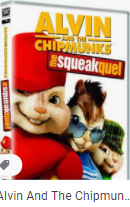
Portrait style: Cartoon Portrait